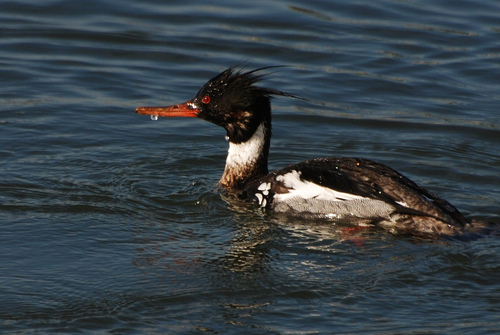
the bird has a black head and a white neck with a long red bill.
this bird is black with white on its side and has a long, pointy beak.
medium sized bird with long flat orange beak, black head and feathered crown, white neck, white sides, and predominantly black feathers.
the bird has a black head, white throat and black coverts.
a bird with a large rounded orange bill, orange eye, swept back crown and white throat.
this bird is black with white and has a long, pointy beak.
this bird has red eyes, a black crown and coverts, and grey and white along its flank.
this bird is black, white, and brown in color, with a large flat orange beak.
this bird is mostly black and white and has a large orange bill.
this bird has wings that are black and has an orange bill
Species: Red Breasted Merganser